List of Bohol flora and fauna

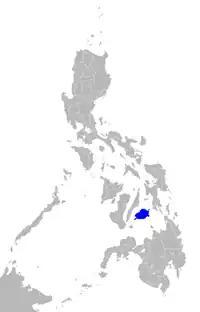
locator map of Bohol

The Philippines supports a rich and varied flora with close botanical connections to Indonesia and mainland Southeast Asia. Forests cover almost one-half of the land area and are typically tropical, with the dominant family, Dipterocarpaceae, representing 75% of the stands. The forest also has vines, epiphytes, and climbers. Open grasslands, ranging up to 2.4 m (8 ft) in height, occupy one-fourth of the land area; they are man- made, the aftermath of the slash-and-burn agricultural system, and most contain tropical savanna grasses that are nonnutritious and difficult to eradicate. The diverse flora includes 8,000 species of flowering plants, 1,000 kinds of ferns, and 800 species of orchids.